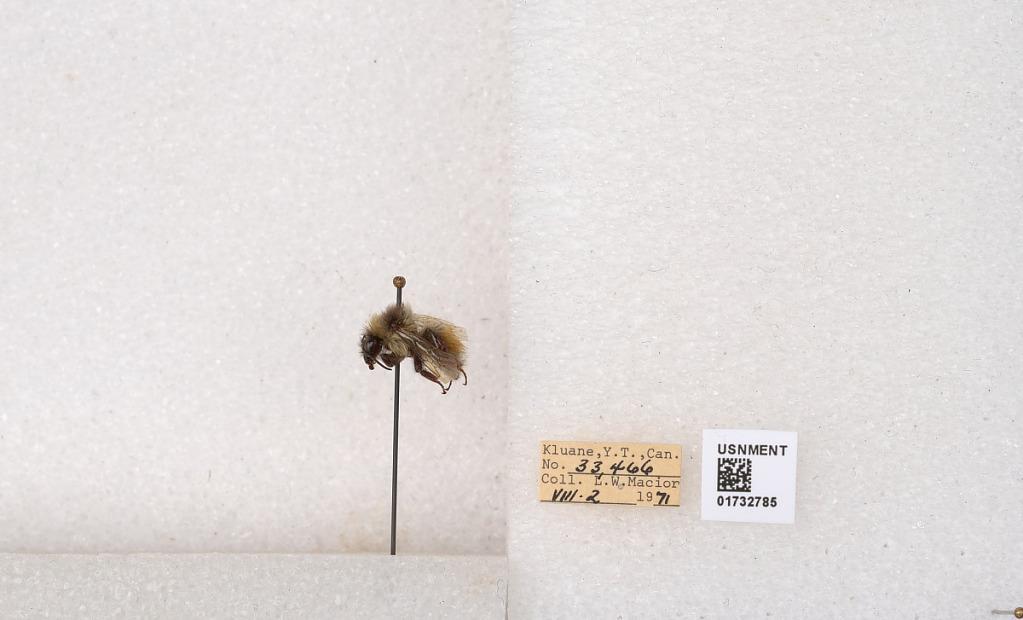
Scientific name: Bombus (Pyrobombus) sylvicola Kirby
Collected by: L. Macior
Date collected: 1971-8-2
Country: Canada
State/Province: Yukon Teritory
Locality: Kluane National Park and Reserve
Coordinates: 60.7493, -139.504